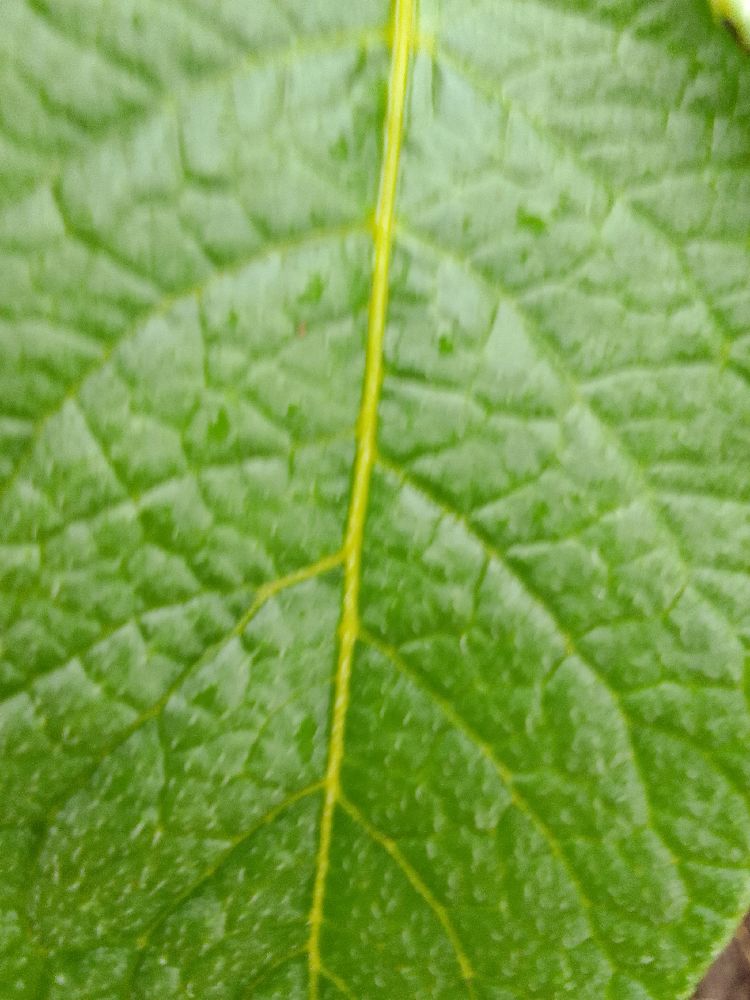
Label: Healthy